Romanian Carpathians

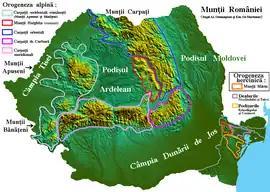
Divisions of the Romanian Carpathians

The Romanian Carpathians are a section of the Carpathian Mountains, within the borders of modern Romania. The Carpathians are a "subsystem" of the Alps-Himalaya System and are further divided into "provinces" and "subprovinces".